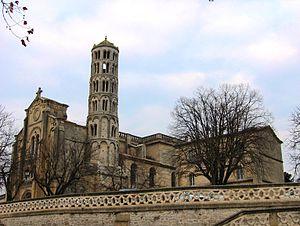
Les listes suivantes recensent les cathédrales catholiques de France.